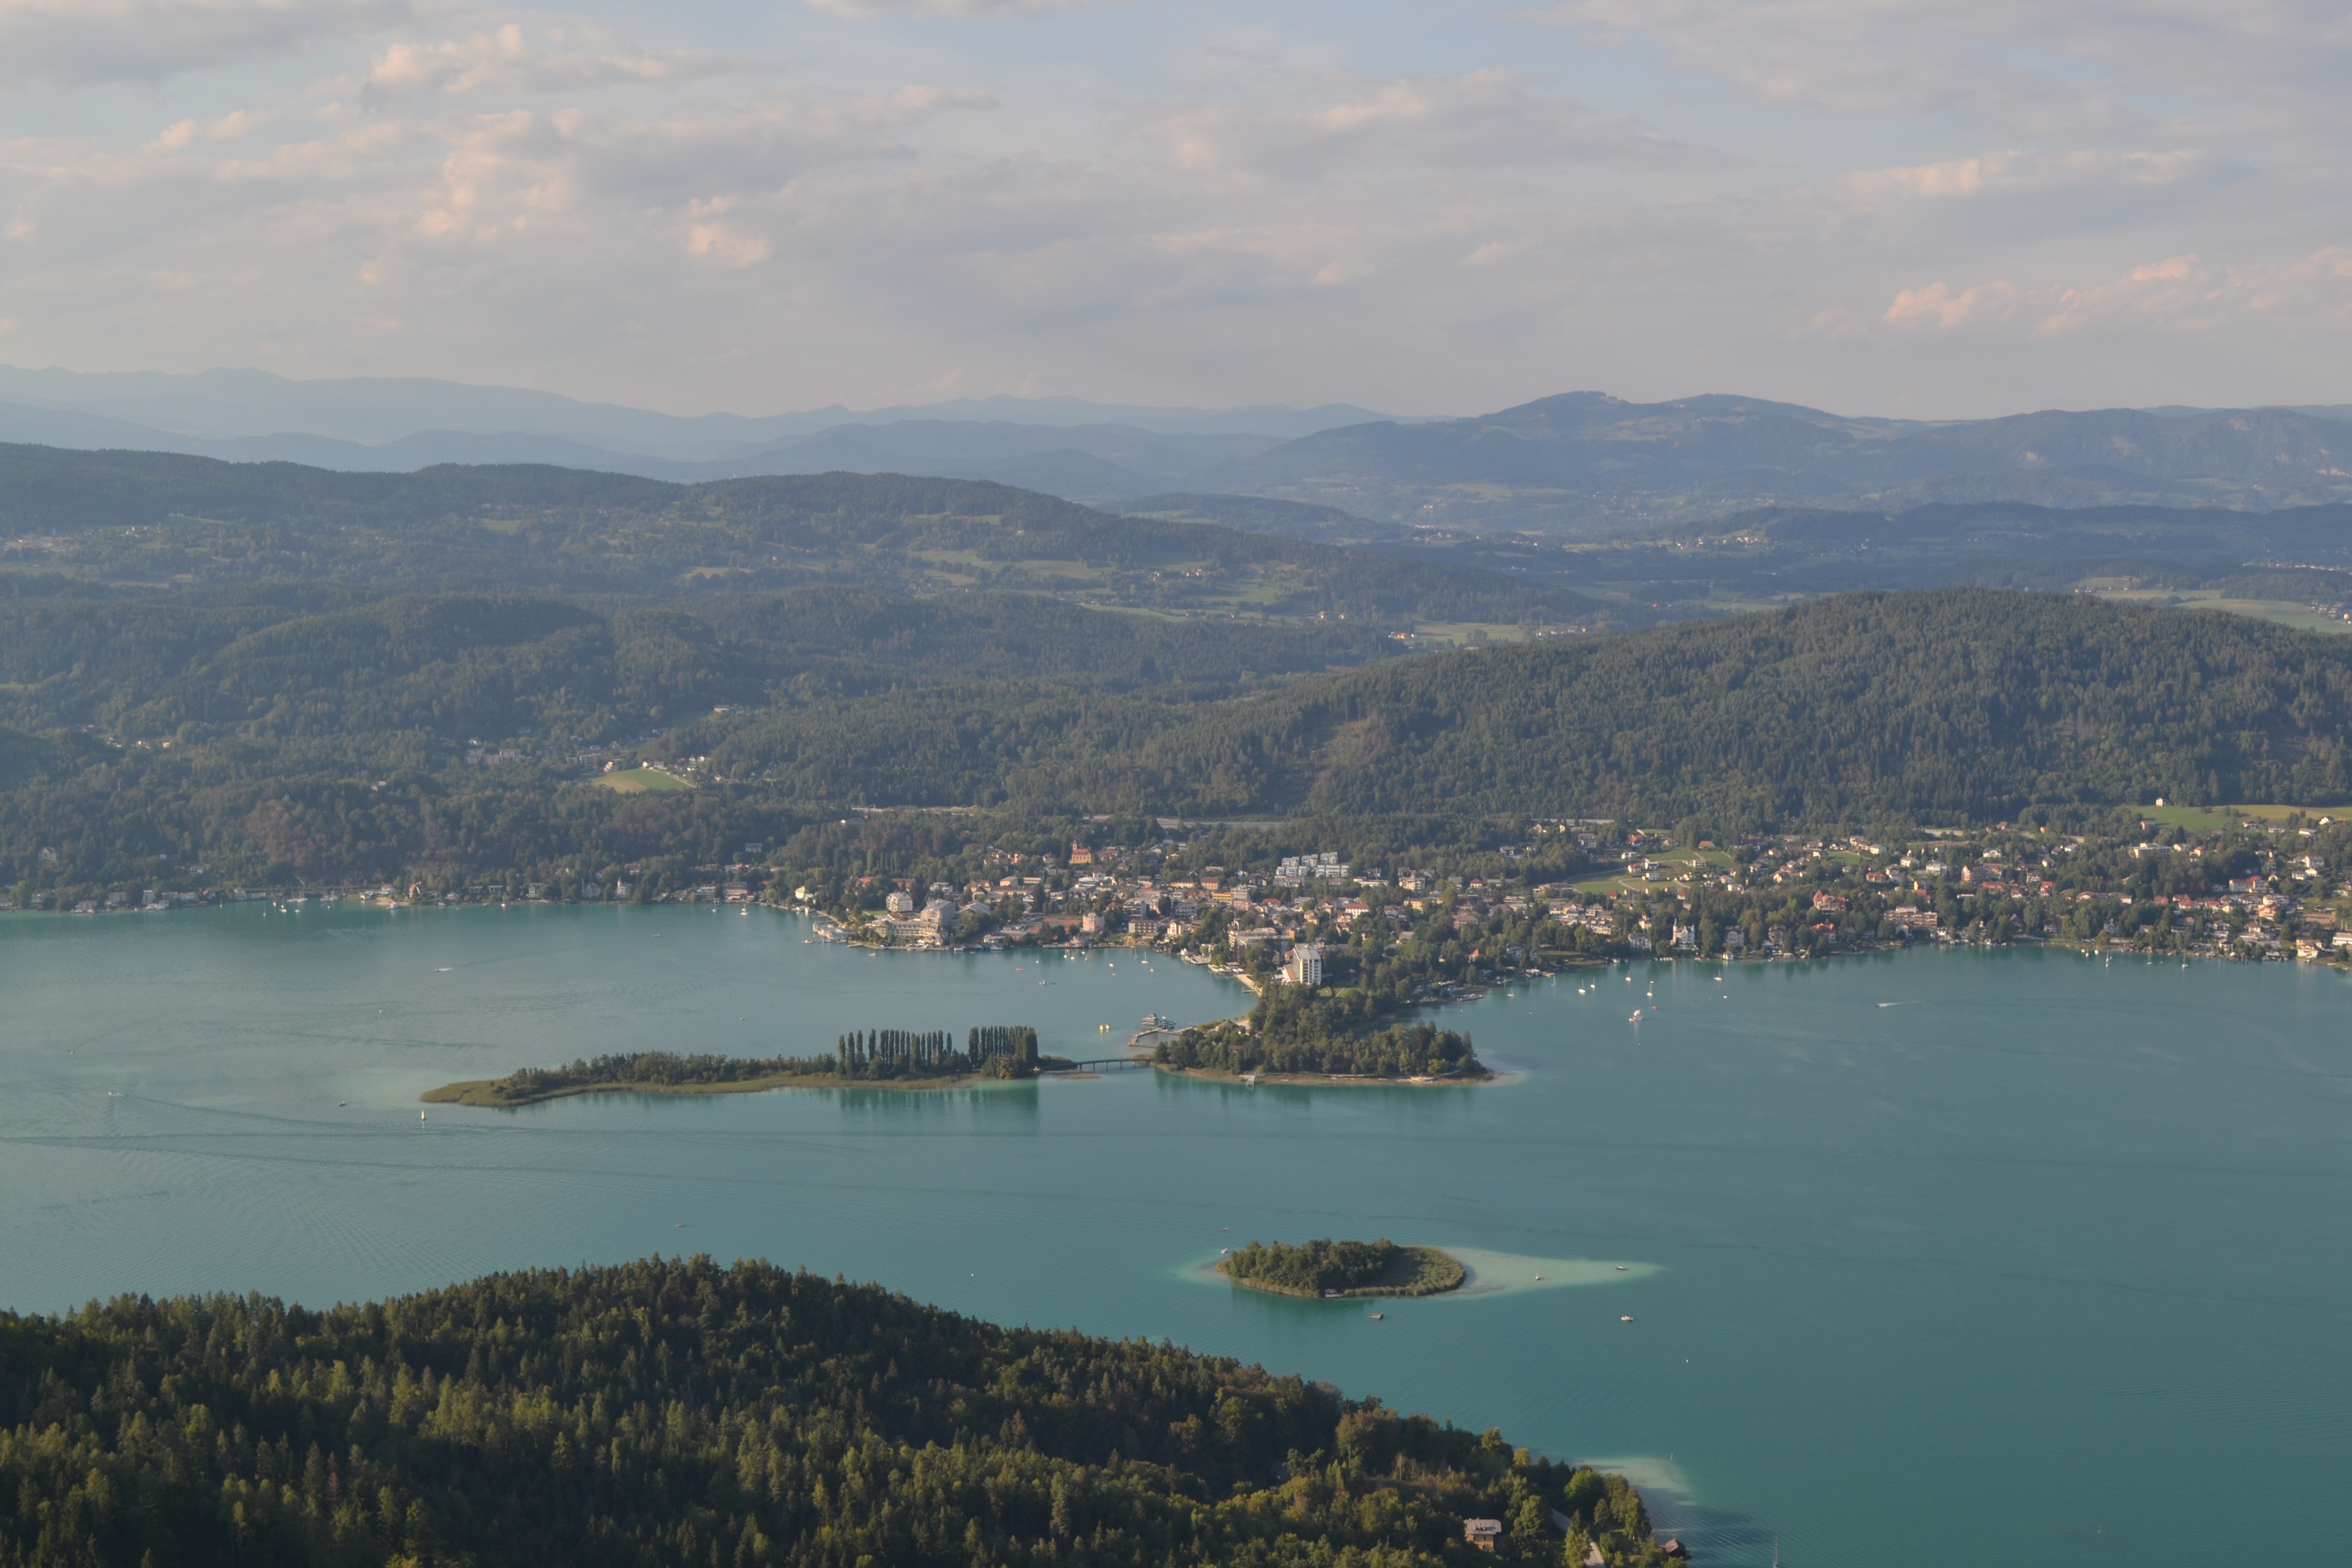
landscape, sea, coast, mountain, hill, lake, bay, island, reservoir, body of water, loch, waters, carinthia, aerial photography, within waters, w rther see, p rtschach